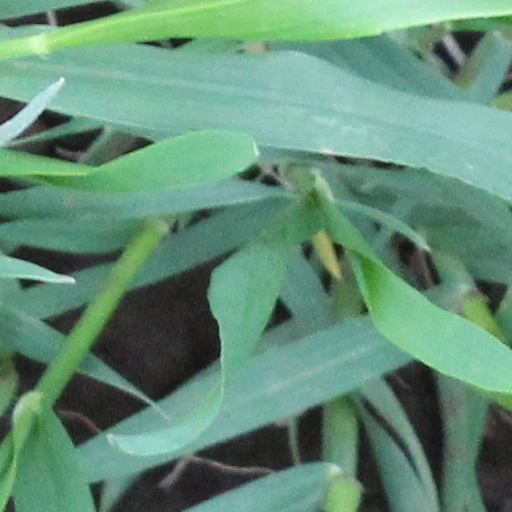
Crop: wheat